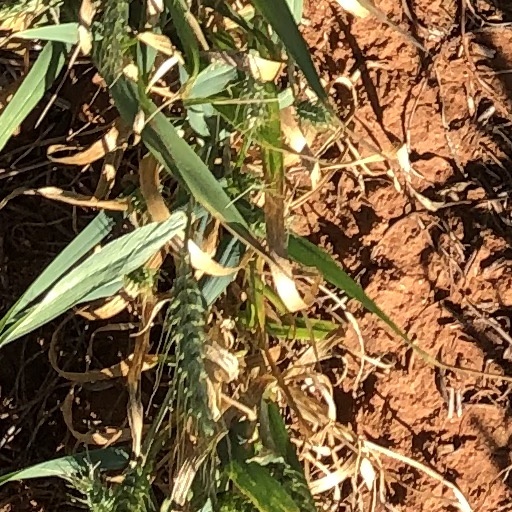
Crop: wheat